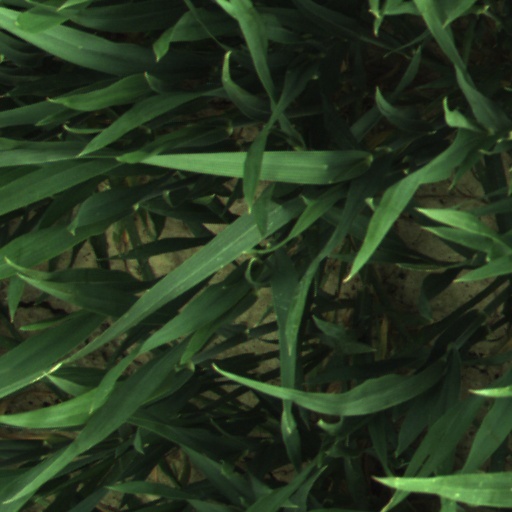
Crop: wheat